Úrkút Manganese Ore Formation

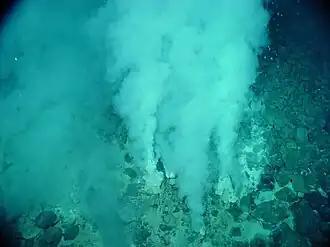
The Manganese Ore records Pelagic settings with Volcanic influence

Black Shale is present worldwide in the lower Toarcian, linked to the anoxic events that took place, in Úrkút locally related with deposits of Manganese Ore. Being part of the Transdanubian Range, the Úrkút Manganese Ore was linked to the environmental evolution of the southern passive margin of the rifting Tethys Ocean. After Hettangian drowning and Sinemurian-Pliensbachian extensional tectonics and subsidence, along with pelagic sedimentation and submarine topography, a pronounced horst developed over the local sea, with a depth on the Pliensbachian-Toarcian Basin of 600 m. The environment of the Formation was linked to 2 settings: a series o pelagic basins, including the Zala Basin and the own Úrkút and Eplieny Basins, related to open marine conditions where bioturbation is scarce, but there is a great amount of planktonic organisms, associated with a suboxic to anoxic conditions. Radiolarians, sponge spicules, crinoid ossicles, bivalves, gastropods, ammonites and fish were recovered as the main local biota, deposited on a 20–40 m basinal ore sequence. The Other deposits come from the near emerged lands, that include the Gerecse Hills, Vértes Hills and the Bakony Hills, whose biota has been recovered on the formation by palynological analysis and fossil wood.